Hippolyte François Jaubert

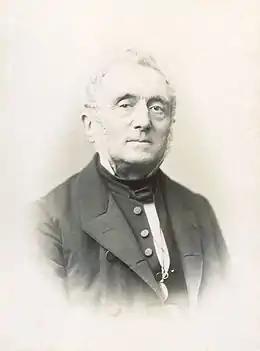
Hippolyte François Jaubert (1860)

Count Hippolyte François Jaubert (28 October 1798 – 5 December 1874) was a French politician and botanist.